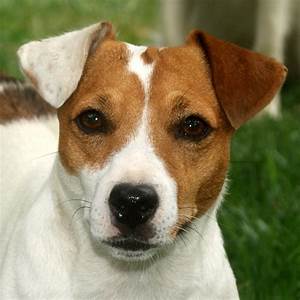
Label: dog